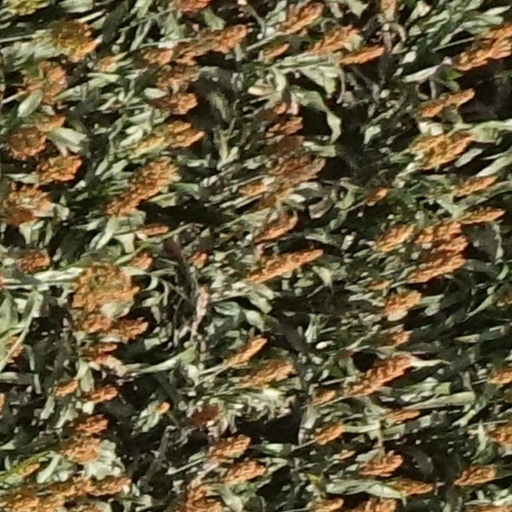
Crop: sorghum